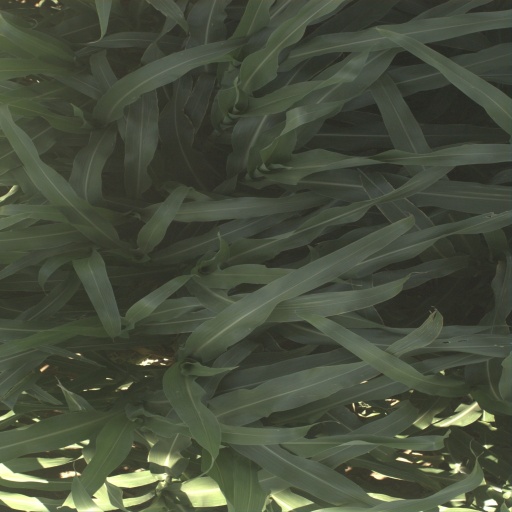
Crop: sorghum